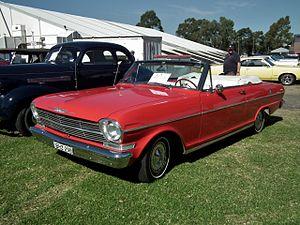
La Chevrolet Chevy II / Nova est une automobile fabriquée par Chevrolet et produite sur cinq générations de 1962 à 1979 puis de 1985 à 1988. La version Nova fut le meilleur modèle dans la gamme Chevy II jusqu'en 1968. La dénomination Chevy II fut abandonnée par la suite, Nova devenant la seule en 1969 avec la troisième génération. Construite sur la plate-forme X-body, la Nova fut remplacée par la Chevrolet Citation en 1979. Le nom Nova est revenu en 1985 jusqu'en 1988 désignant un modèle à traction avant basé sur la Toyota Sprinter.